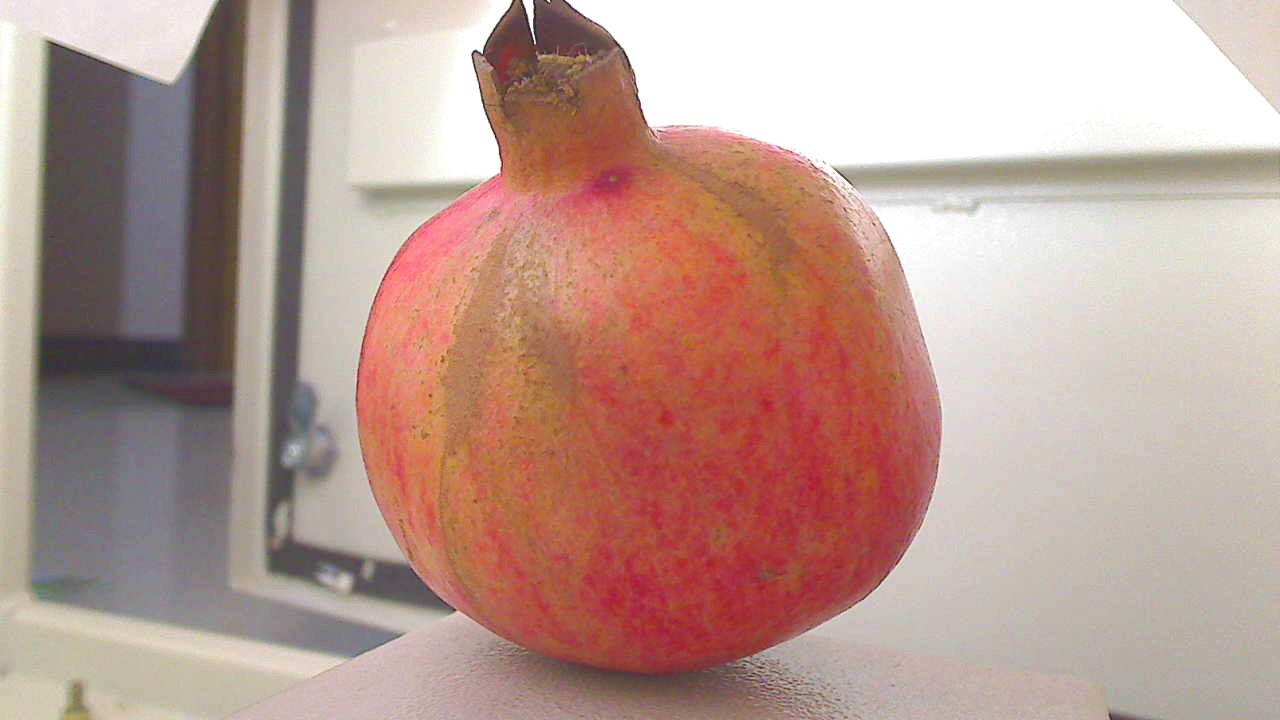
Grade: grade-2
Quality: quality-2